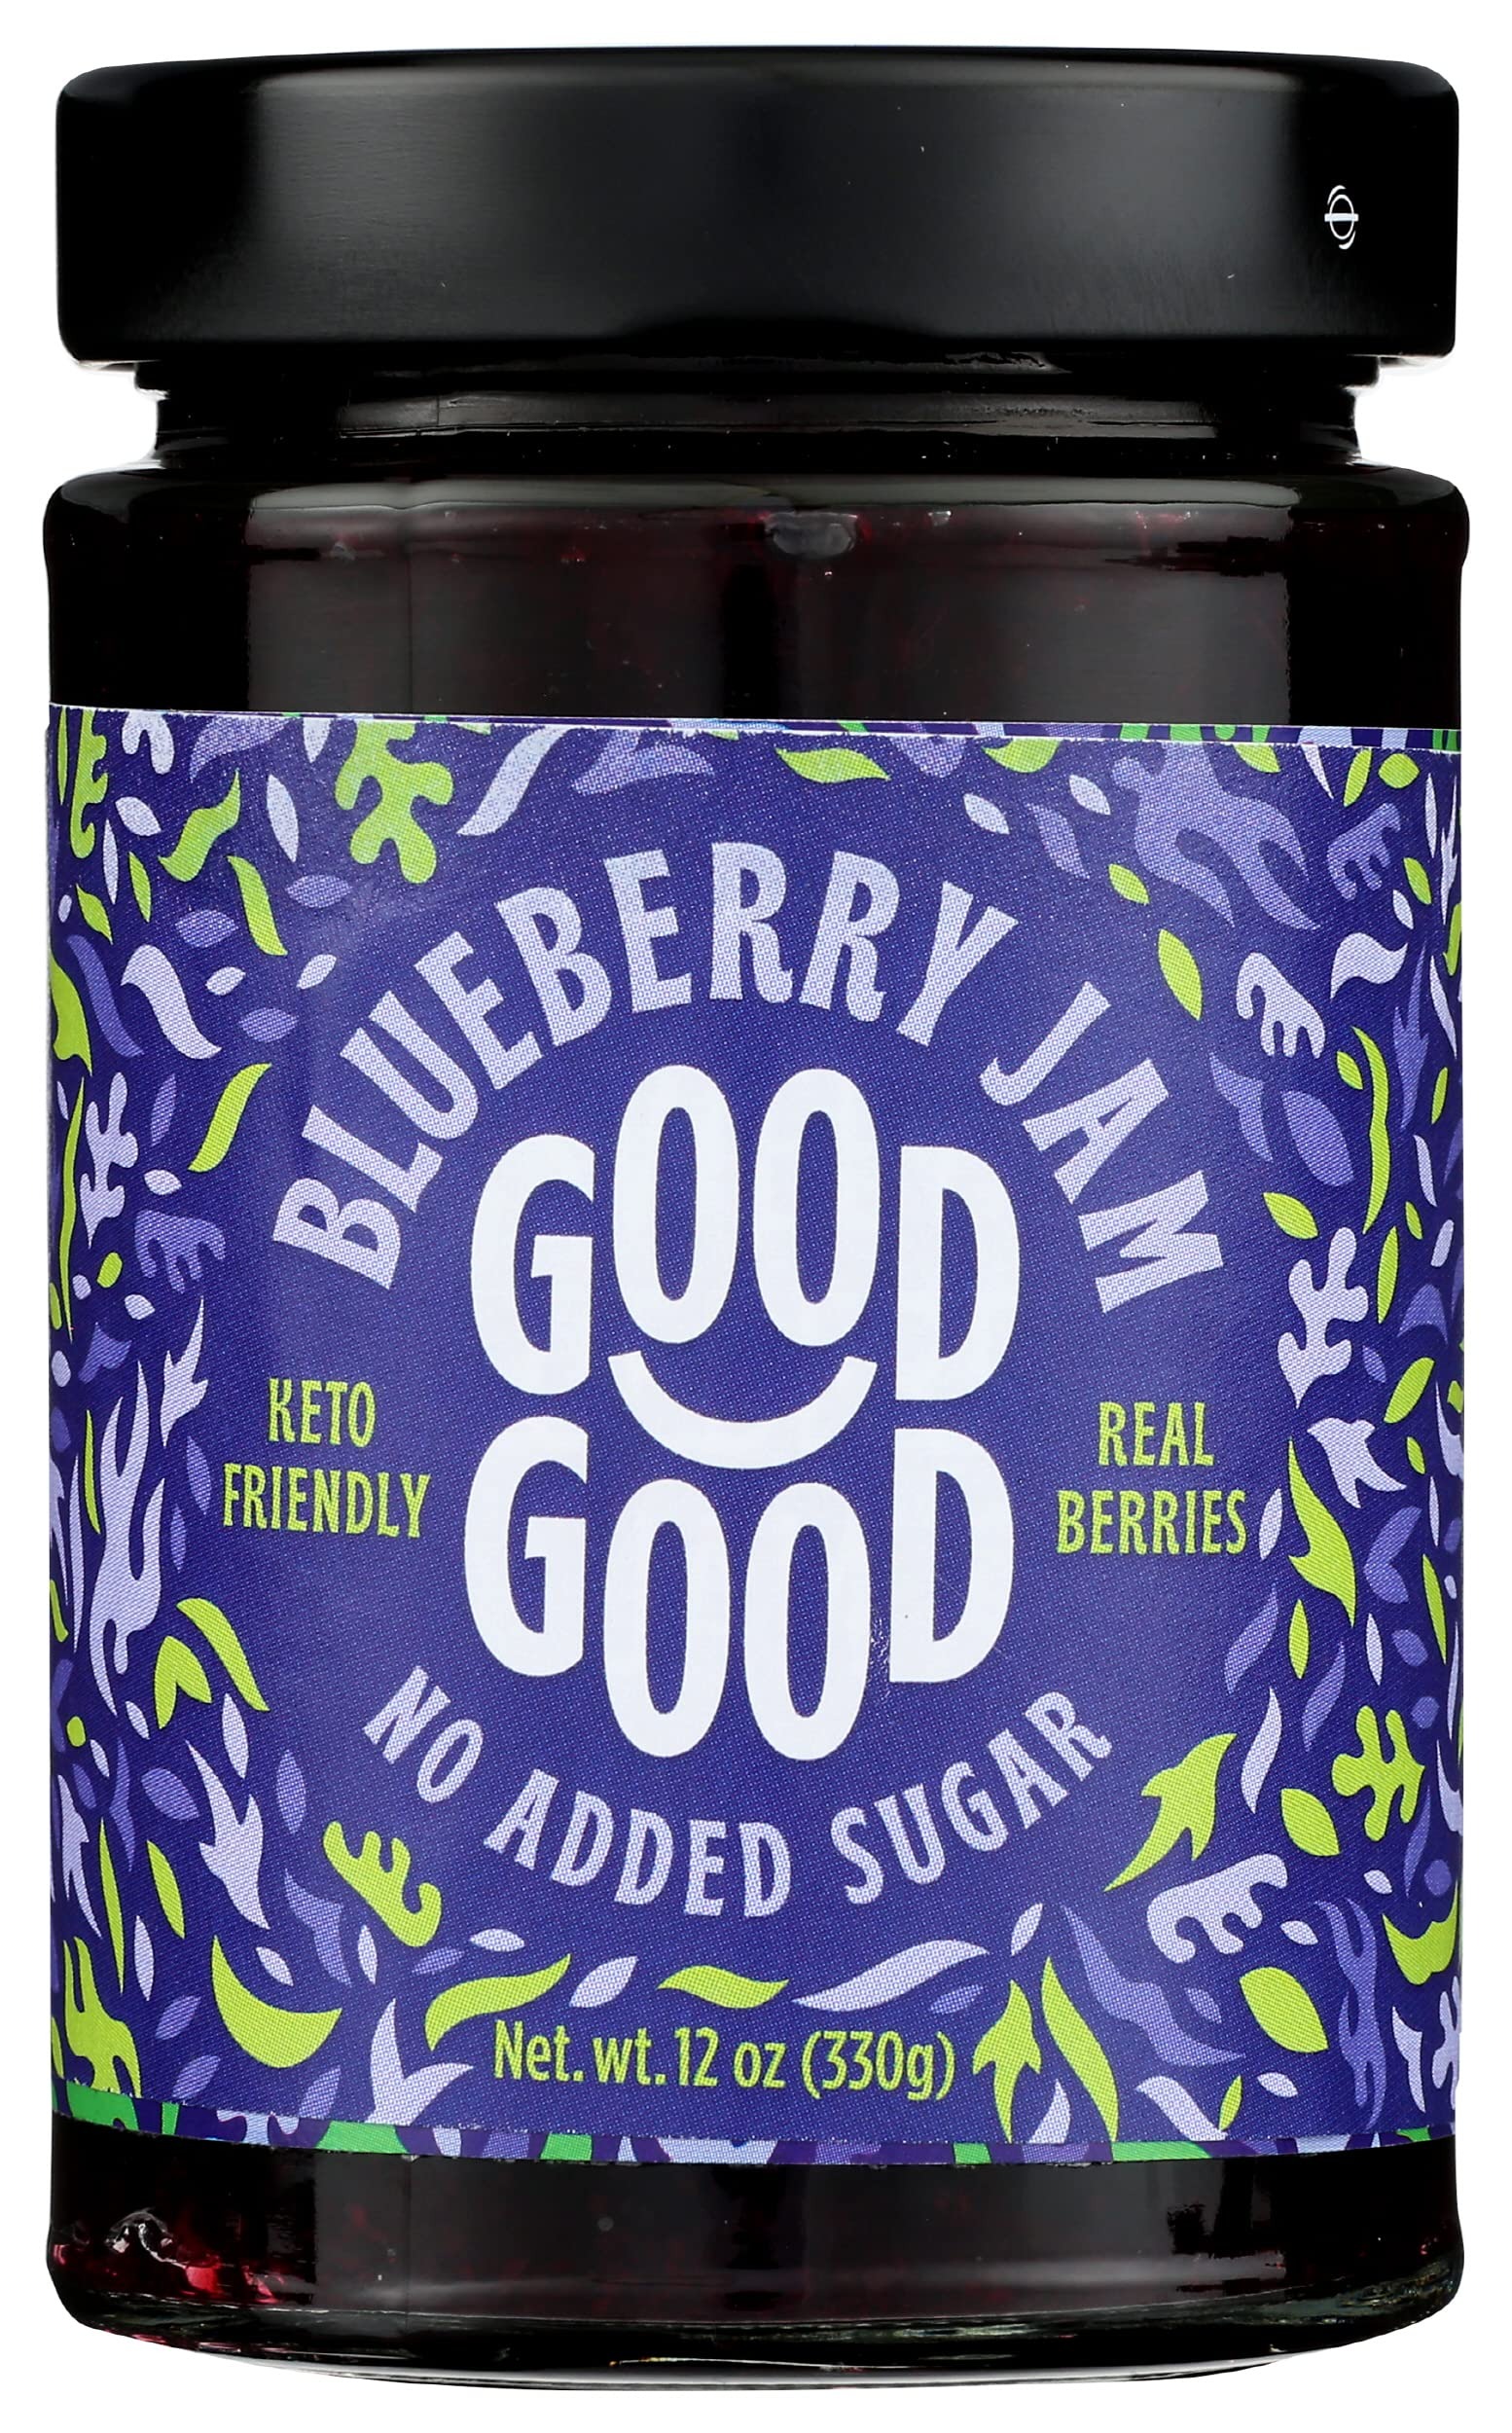
Item Name: Good Good Sweet Blueberry Jam, Real Berries, No Added Sugar, Keto Friendly, Gluten Free, Vegetarian Friendly, 12 Ounce (Pack of 6)
Bullet Point: Good Good Sweet Blueberry Jam, Real Berries, No Added Sugar, Keto Friendly, Gluten Free, Vegetarian Friendly, 12 Ounce (Pack of 6)
Value: 72.0
Unit: Ounce

Price: 53.99